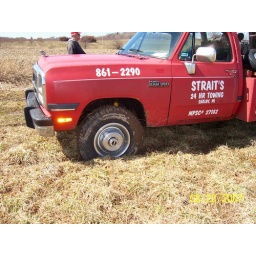
Tow truck is now stuck and here is the mean farmer in the back ground